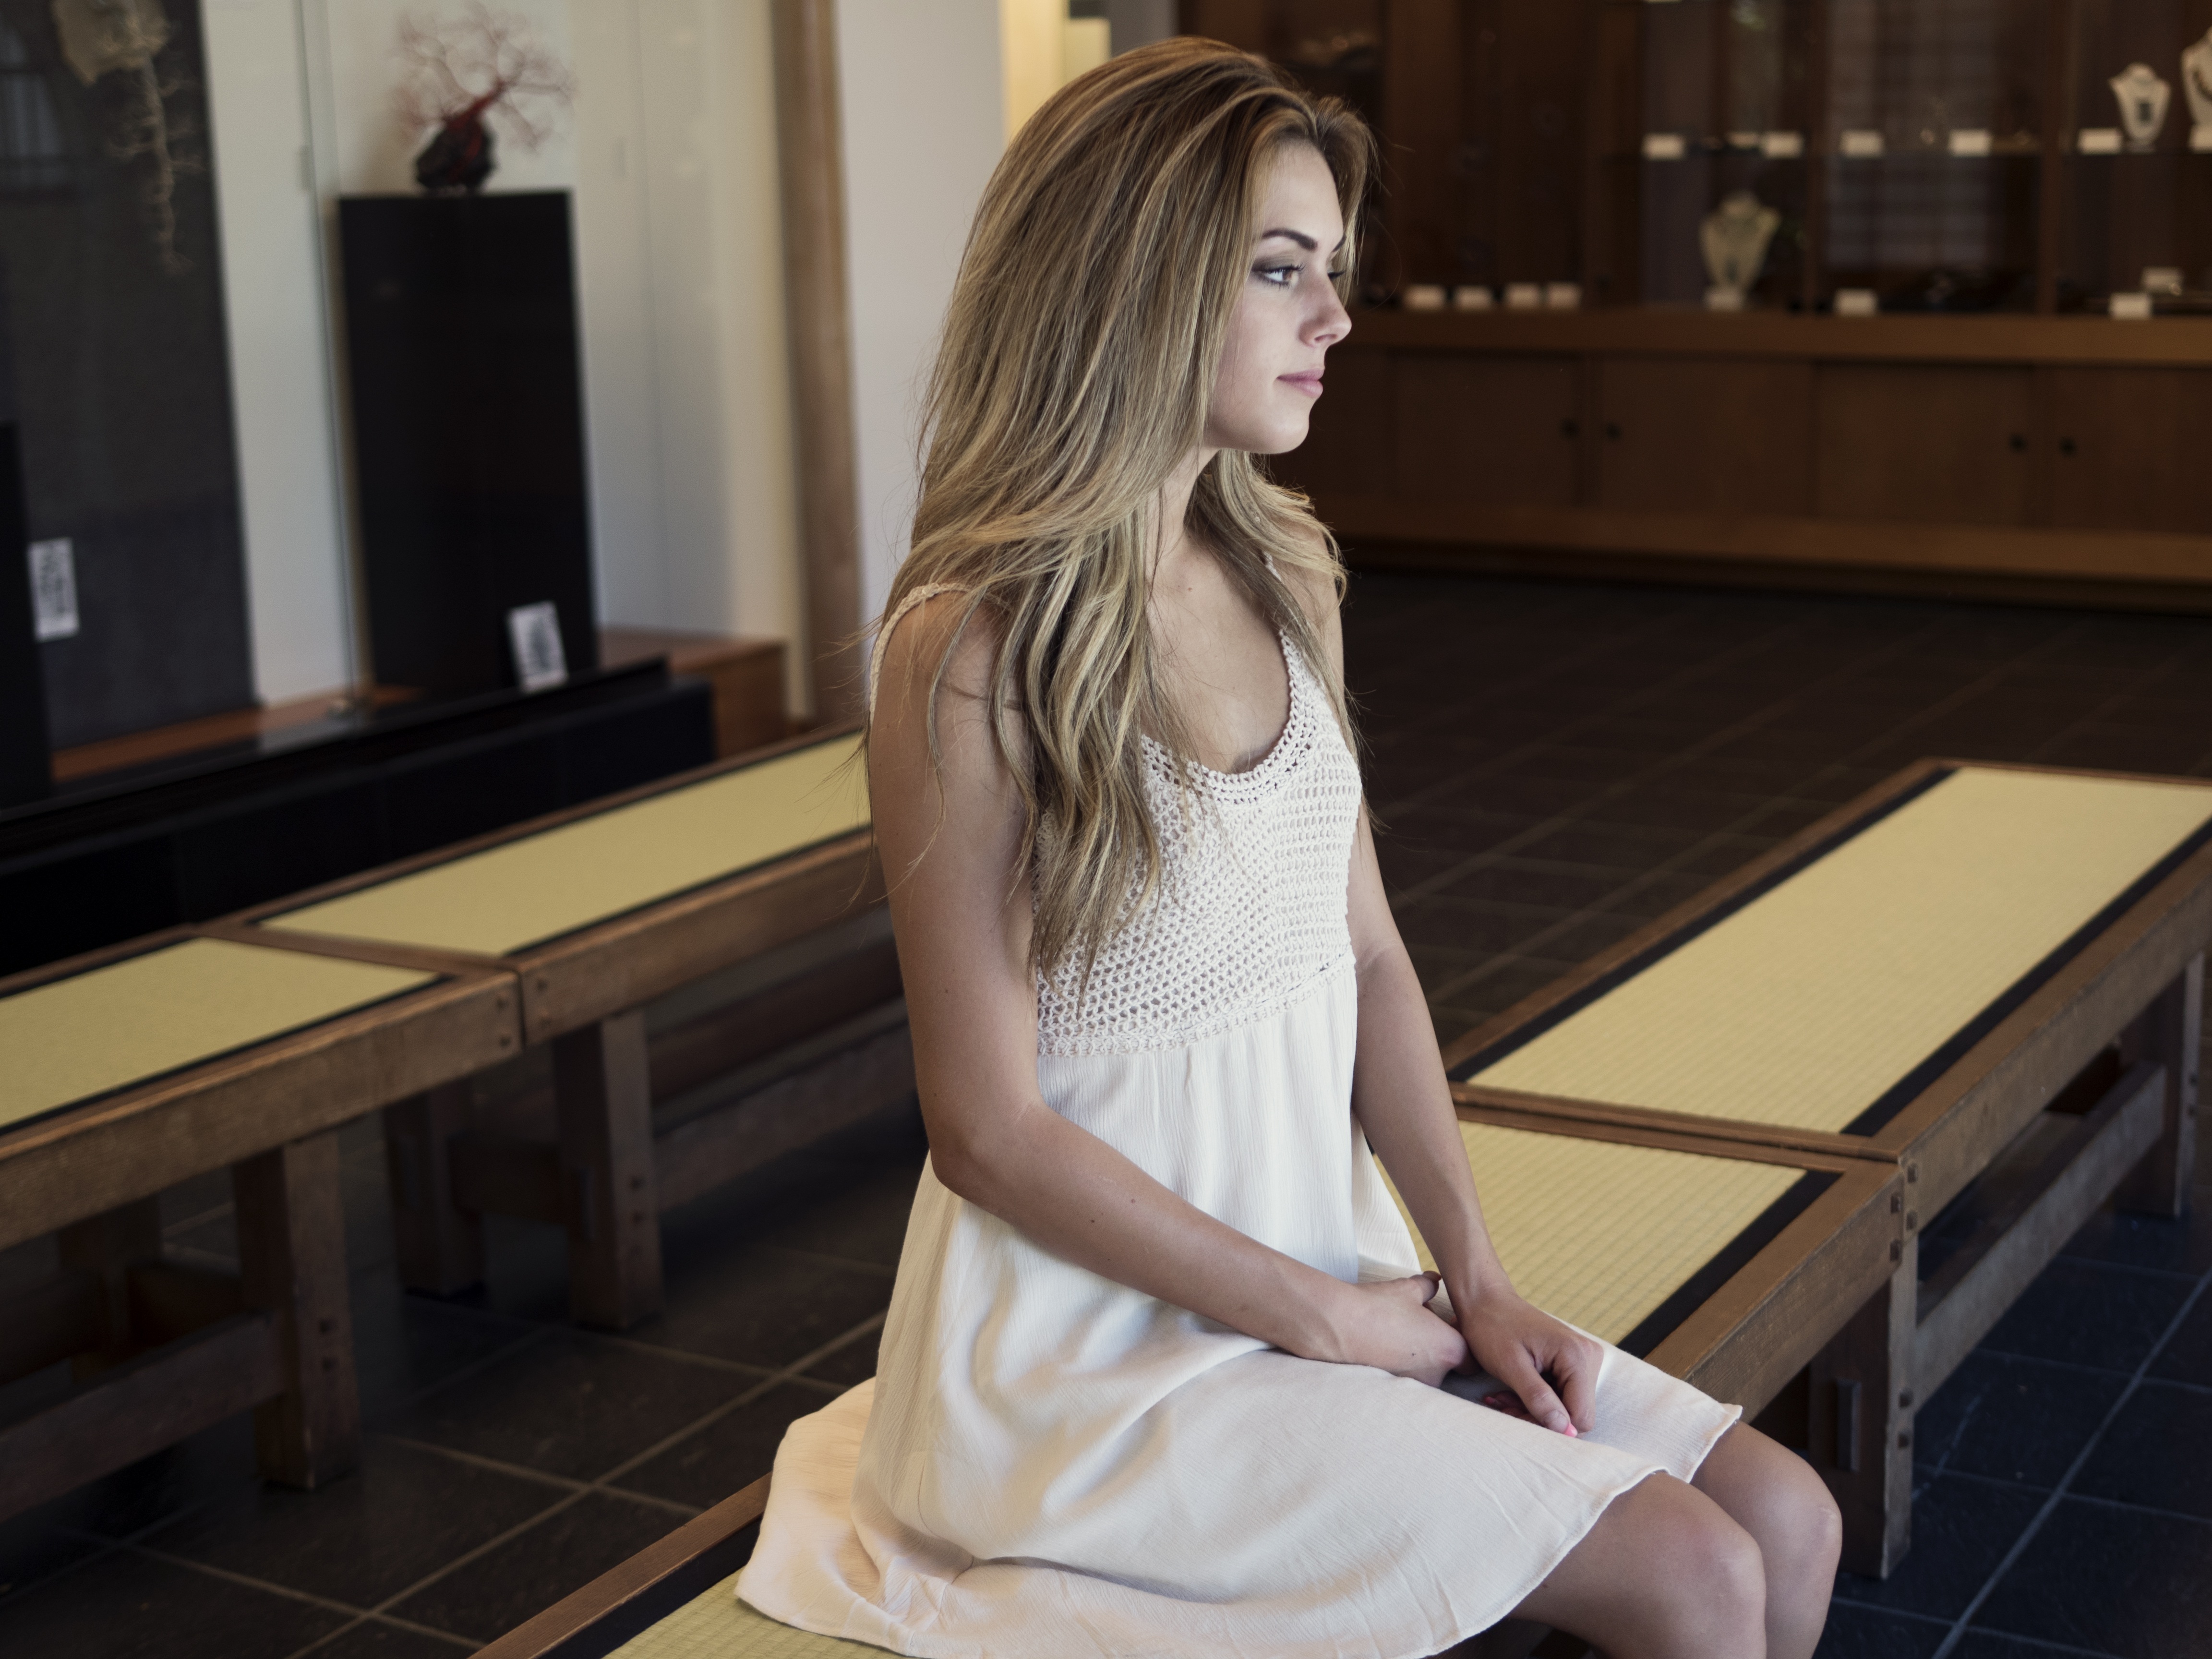
person, people, girl, woman, white, cute, female, leg, portrait, model, young, green, youth, sitting, natural, fresh, fashion, clothing, lady, healthy, smiling, smile, long hair, caucasian, face, eyes, dress, happy, happiness, skin, beauty, joy, beautiful, blond, teen, beautiful women, attractive, adult, beautiful woman, beauty girl, woman smile, royalty free, photo shoot, beautiful woman smiling, woman smiling, beautiful smile, smiling woman, human positions, art model